Mitsubishi 3000GT

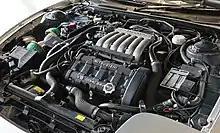
Twin turbo DOHC 6G72 engine

In Europe, instead of the Mitsubishi-built TD04-09B turbochargers used on Japanese and US Twin Turbo models that generated , the EU-spec model received the higher capacity TD04-13G turbochargers which generated . While power output is no higher than contemporary market models, these have lower discharge temperatures to better handle the prolonged high speeds possible on the German Autobahn, along with an upgraded transmission. The engine was rated at ; the modifications took time and European models only went on sale in the Autumn of 1992.